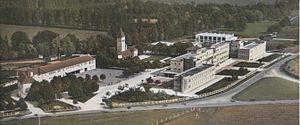
Site de l'OMPN
Osmoy est une commune française située dans le département du Cher en région Centre-Val de Loire.